Marriage in England and Wales

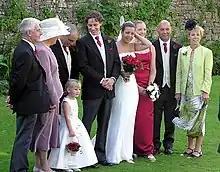
Lining up for a traditional wedding photograph

Marriage is available in England and Wales to both opposite-sex and same-sex couples and is legally recognised in the forms of both civil and religious marriage. Marriage laws have historically evolved separately from marriage laws in other jurisdictions in the United Kingdom. There is a distinction between religious marriages, conducted by an authorised religious celebrant, and civil marriages, conducted by a state registrar. The legal minimum age to enter into a marriage in England and Wales is 18 since 27 February 2023. Previously the minimum age of marriage was 16, with parental permission (Age of Marriage Act 1929). This also applies to civil partnerships.